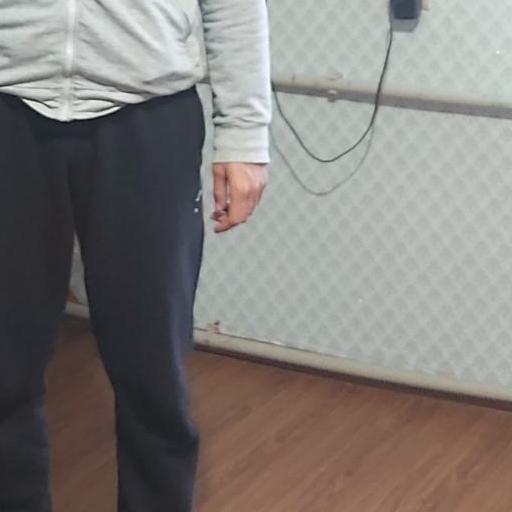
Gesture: no_gesture